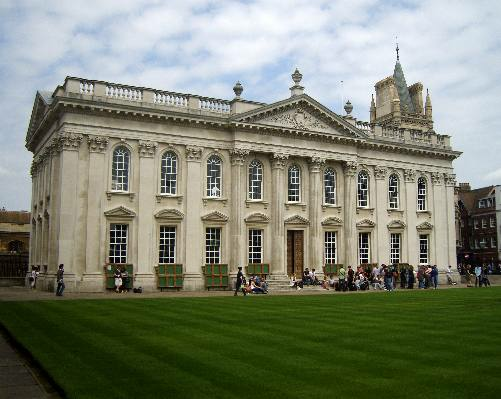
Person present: No